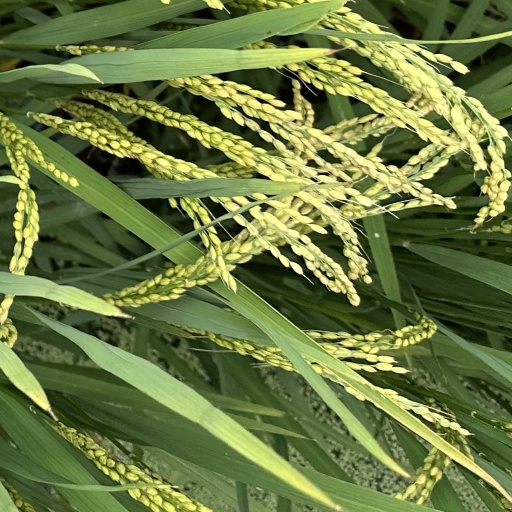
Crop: rice